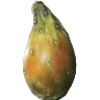
Label: Cactus fruit 1